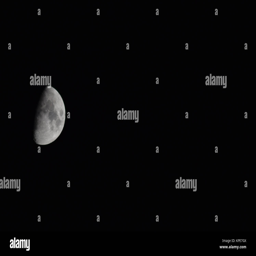
the moon in the night sky